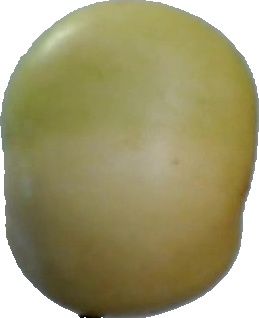
Label: apple_6